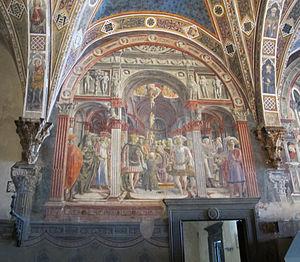
La Salle des Pèlerins est une salle de l'ex-Hôpital Santa Maria della Scala de Sienne consacrée à l'infirmerie. Elle remarquable par ses peintures murales, un des plus importants cycles de fresques du Quattrocento siennois, qui illustre la venue et l'accueil des pèlerins dans l'hôpital catholique situé en face du Duomo de Sienne.